Manthes

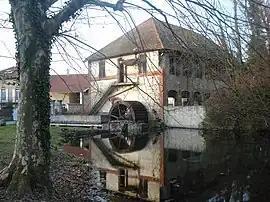
Mill

Manthes is a commune in the Drôme department in southeastern France.